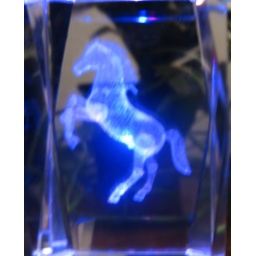
This is a little glass horse figurine suspended in glass and its stand fickers different colors.